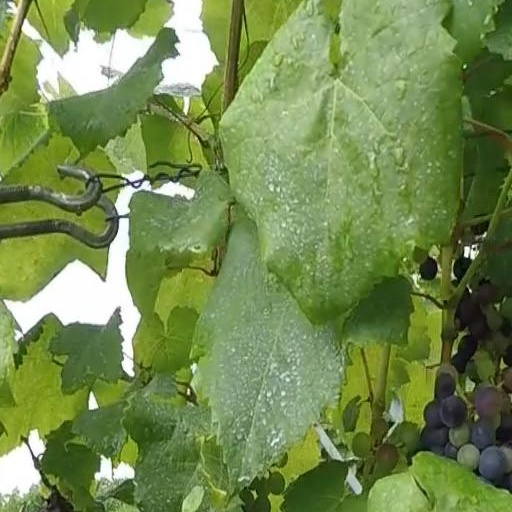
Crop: grape